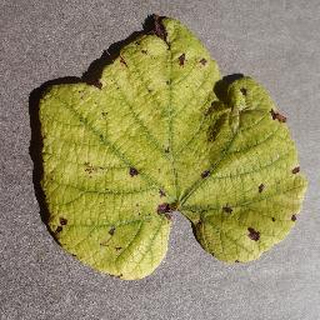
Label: grape_leaf_blight